Percy Shaw

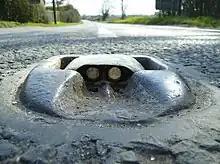
The retroreflective glass spheres shown set into a cat's eye in the United Kingdom.

Shaw was inventive, even at an early age, but his most famous invention was the cat's eye for showing the way along roads in the dark. There are several stories about how he came up with the idea. The most famous involves his driving down the difficult road (Queensbury Road, part of the A647 with a very steep drop to one side) from the Old Dolphin public house in Clayton Heights to his home in Halifax, when a cat on a fence along the edge of the road looked at the car and reflected his headlights back to him, allowing him to take corrective action and remain on the road.